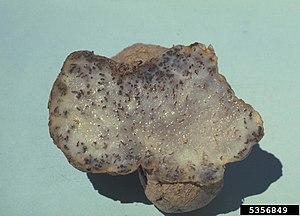
Le charbon de la pomme de terre est une maladie fongique de la pomme de terre originaire de la région andine de l'Amérique du Sud et qui n'est pas connue hors de l'Amérique latine, où elle se répand et dont elle affecte l'économie agricole.